Comte AC-1

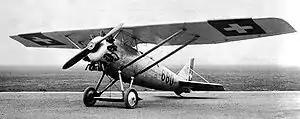

The Comte AC-1 was a 1920s Swiss single-seat monoplane fighter aircraft produced by Flugzeugbau A. Comte.